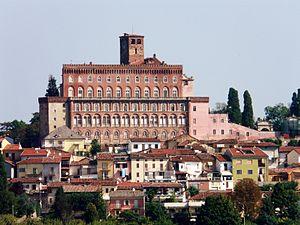
San Giorgio Monferrato est une commune italienne de la province d'Alexandrie dans la région Piémont en Italie, à environ 60 km à l'est de Turin et à 25 km au nord-ouest de Alessandria.